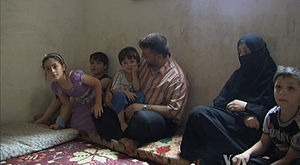
Borgerkrigen i Syrien / Flygtningespørgsmålet
Syriske flygtninge i Libanon(6. august 2012)
Borgerkrigen i Syrien er en igangværende konflikt om, hvordan og af hvem Syrien skal ledes. Konflikten havde i begyndelsen karakter af en fredelig protest imod menneskerettighedskrænkelser, manglende indflydelse, manglende økonomiske muligheder og fire årtiers autoritært etpartistyre under Ba'ath-partiet og dets ledere, først Hafez al-Assad 1971-2000 og siden 2000 hans søn Bashar al-Assad.